Tomiji Koyanagi

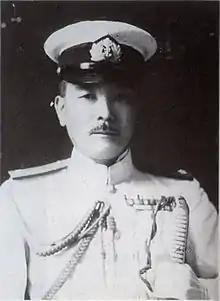

, was an admiral in the Imperial Japanese Navy during World War II.